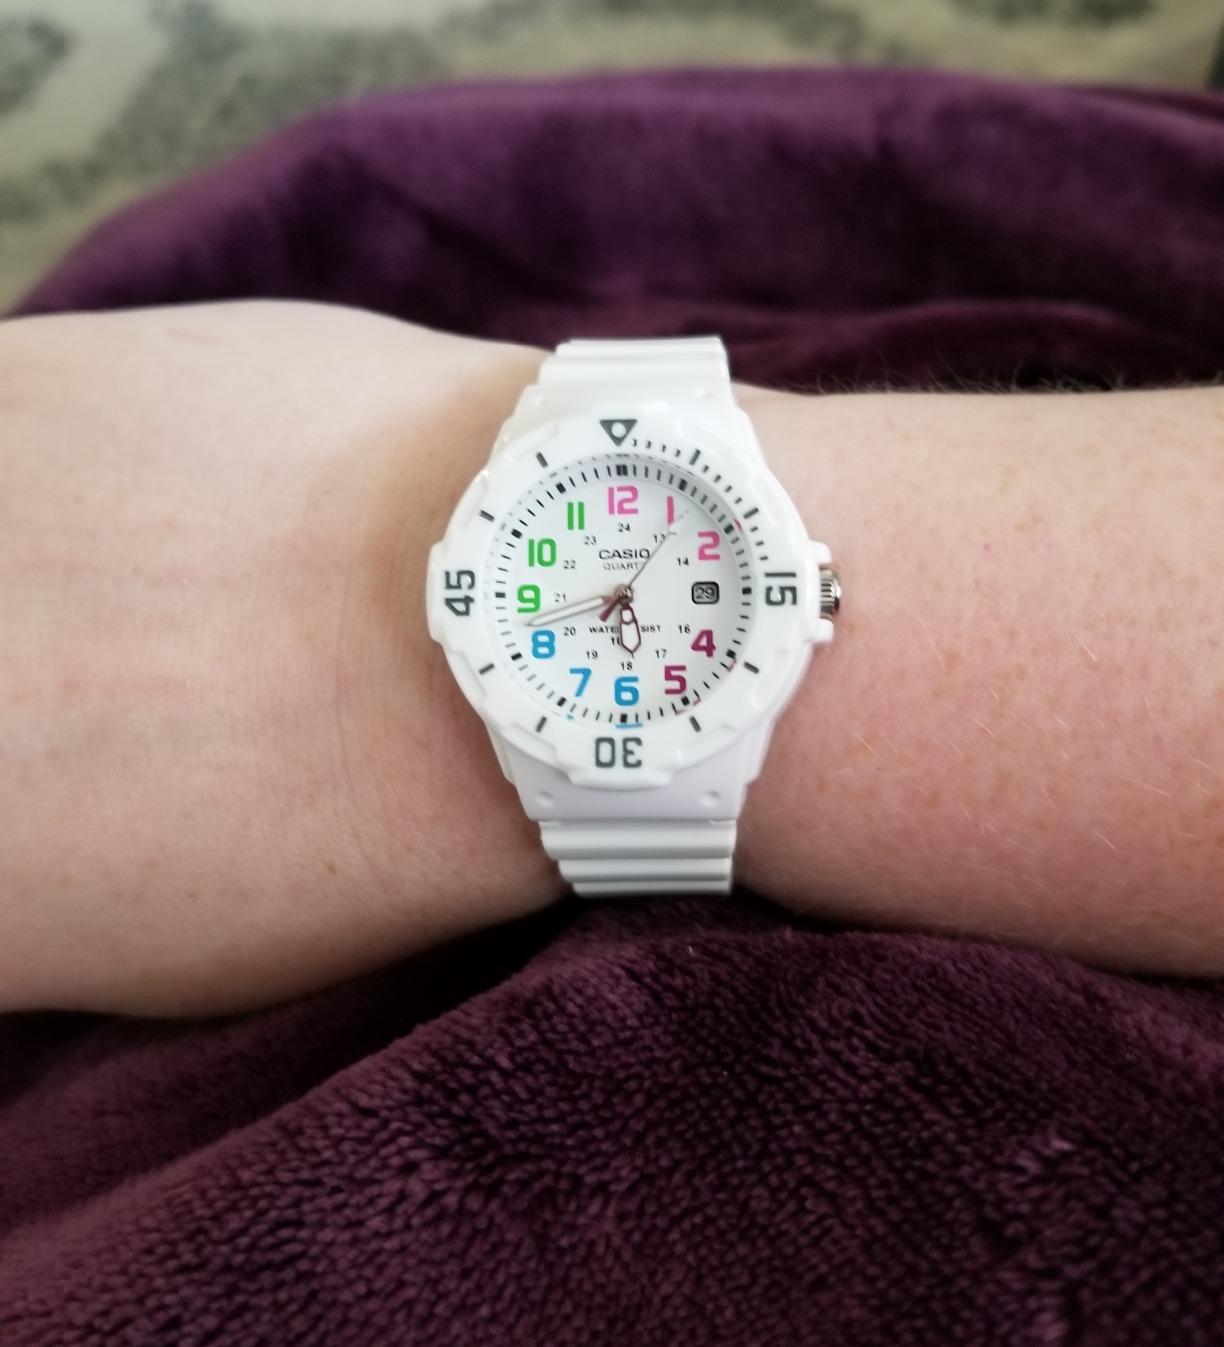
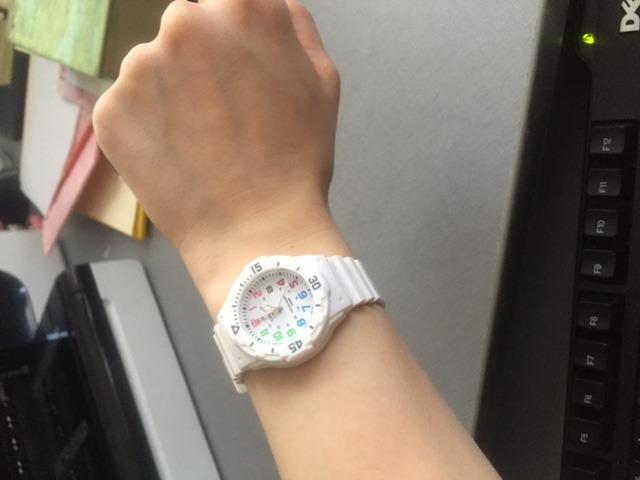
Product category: accessories_watch
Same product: yes